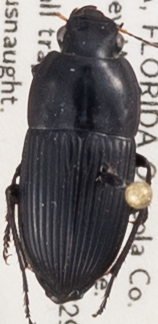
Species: Anisodactylus haplomus
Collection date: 2019-05-21
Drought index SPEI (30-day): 0.334
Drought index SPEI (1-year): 1.642
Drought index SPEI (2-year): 2.09